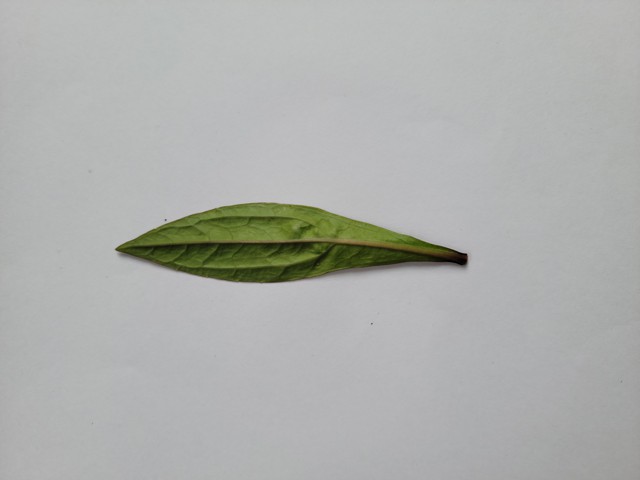
Plant: ayapan